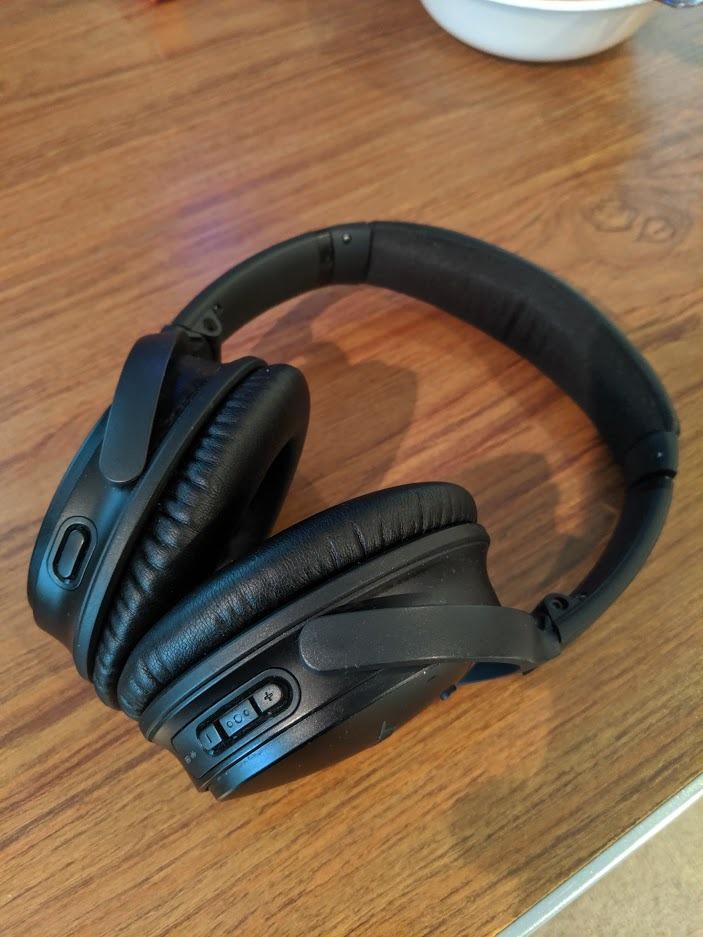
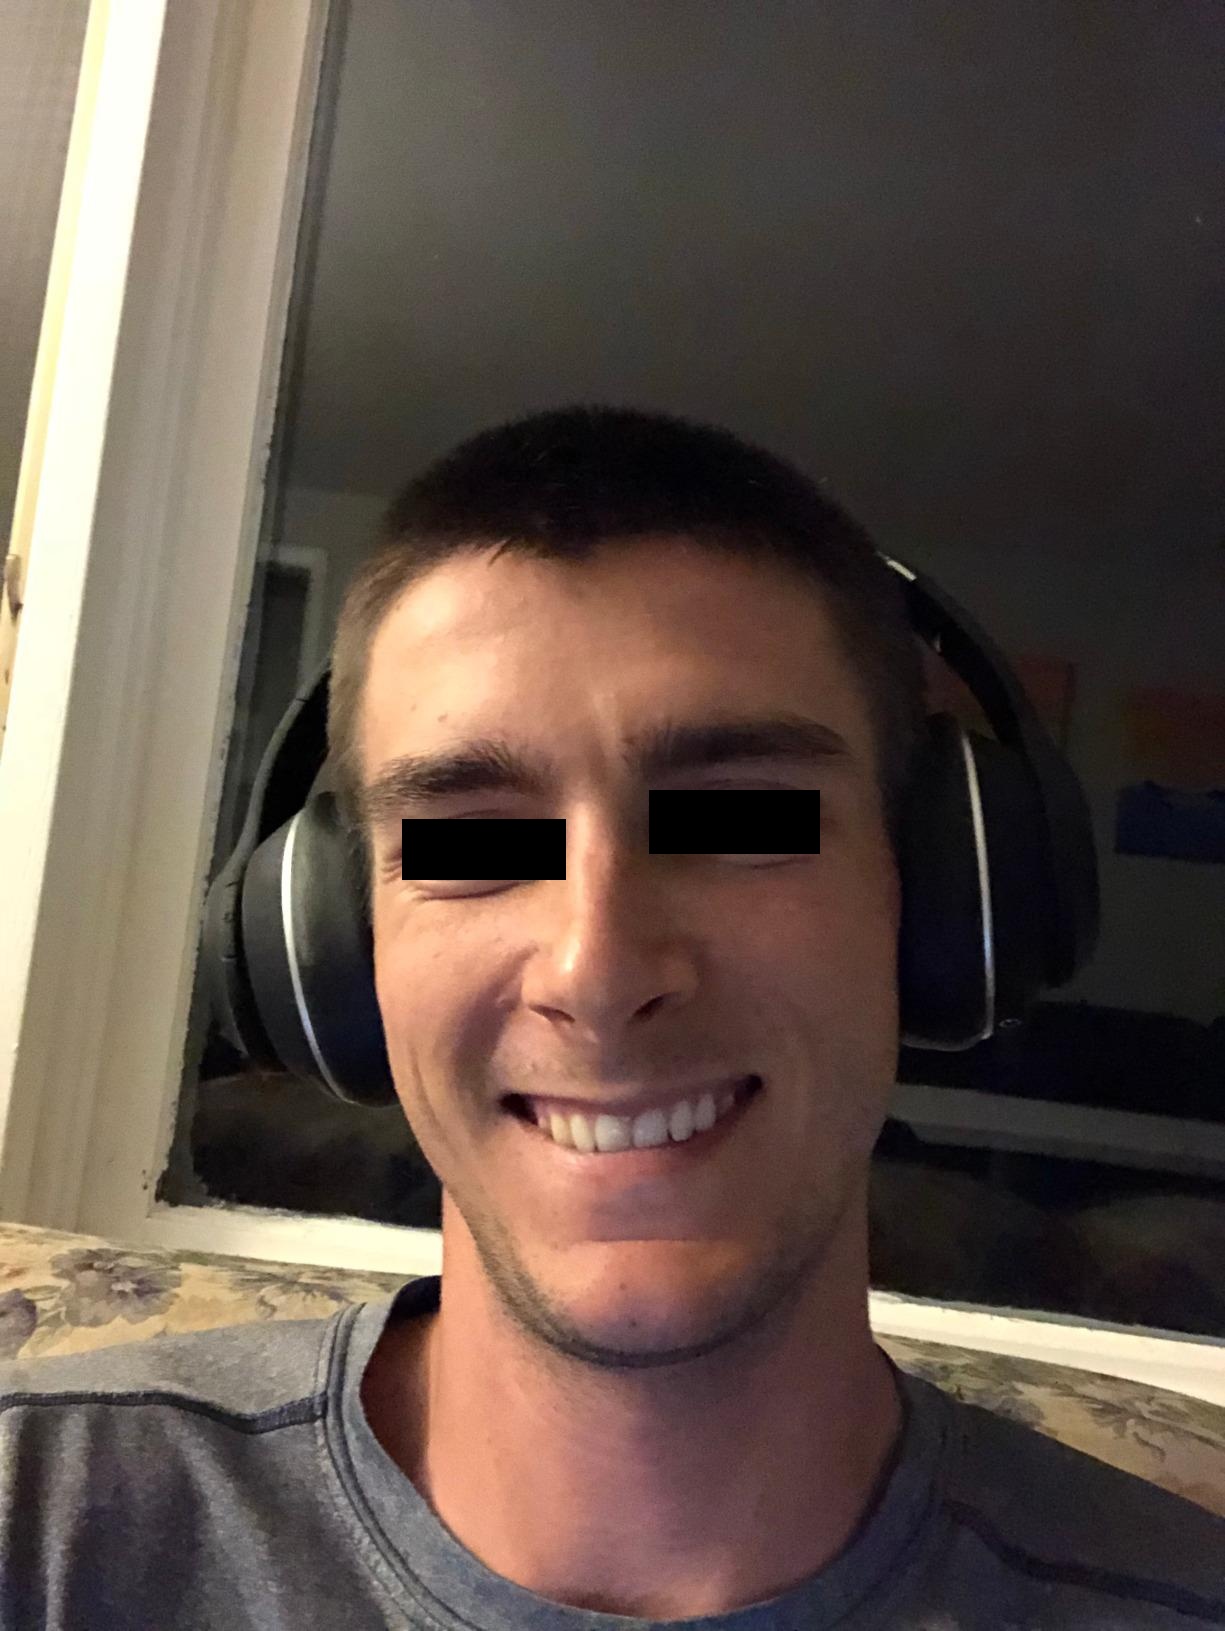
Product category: headphones
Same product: no